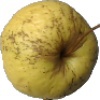
Label: Apple Golden 1